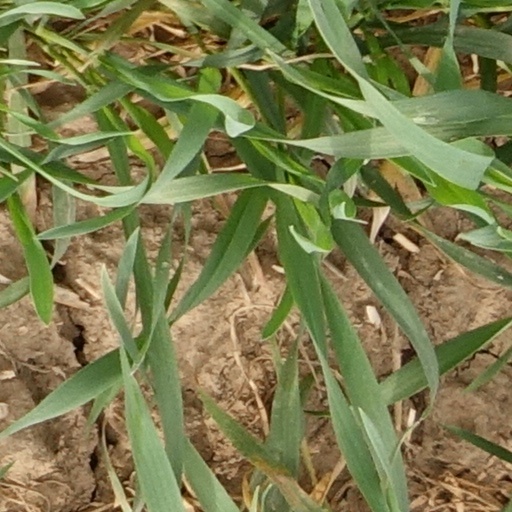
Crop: wheat